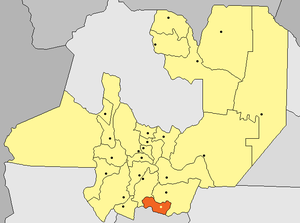
La Candelaria est une localité de la province de Salta, au nord-ouest de l'Argentine, et le chef-lieu du département de La Candelaria.